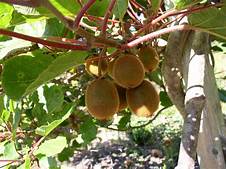
Label: Kiwi